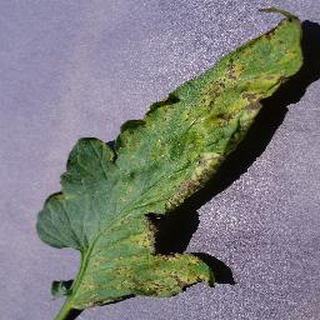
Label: tomato_septoria_leaf_spot